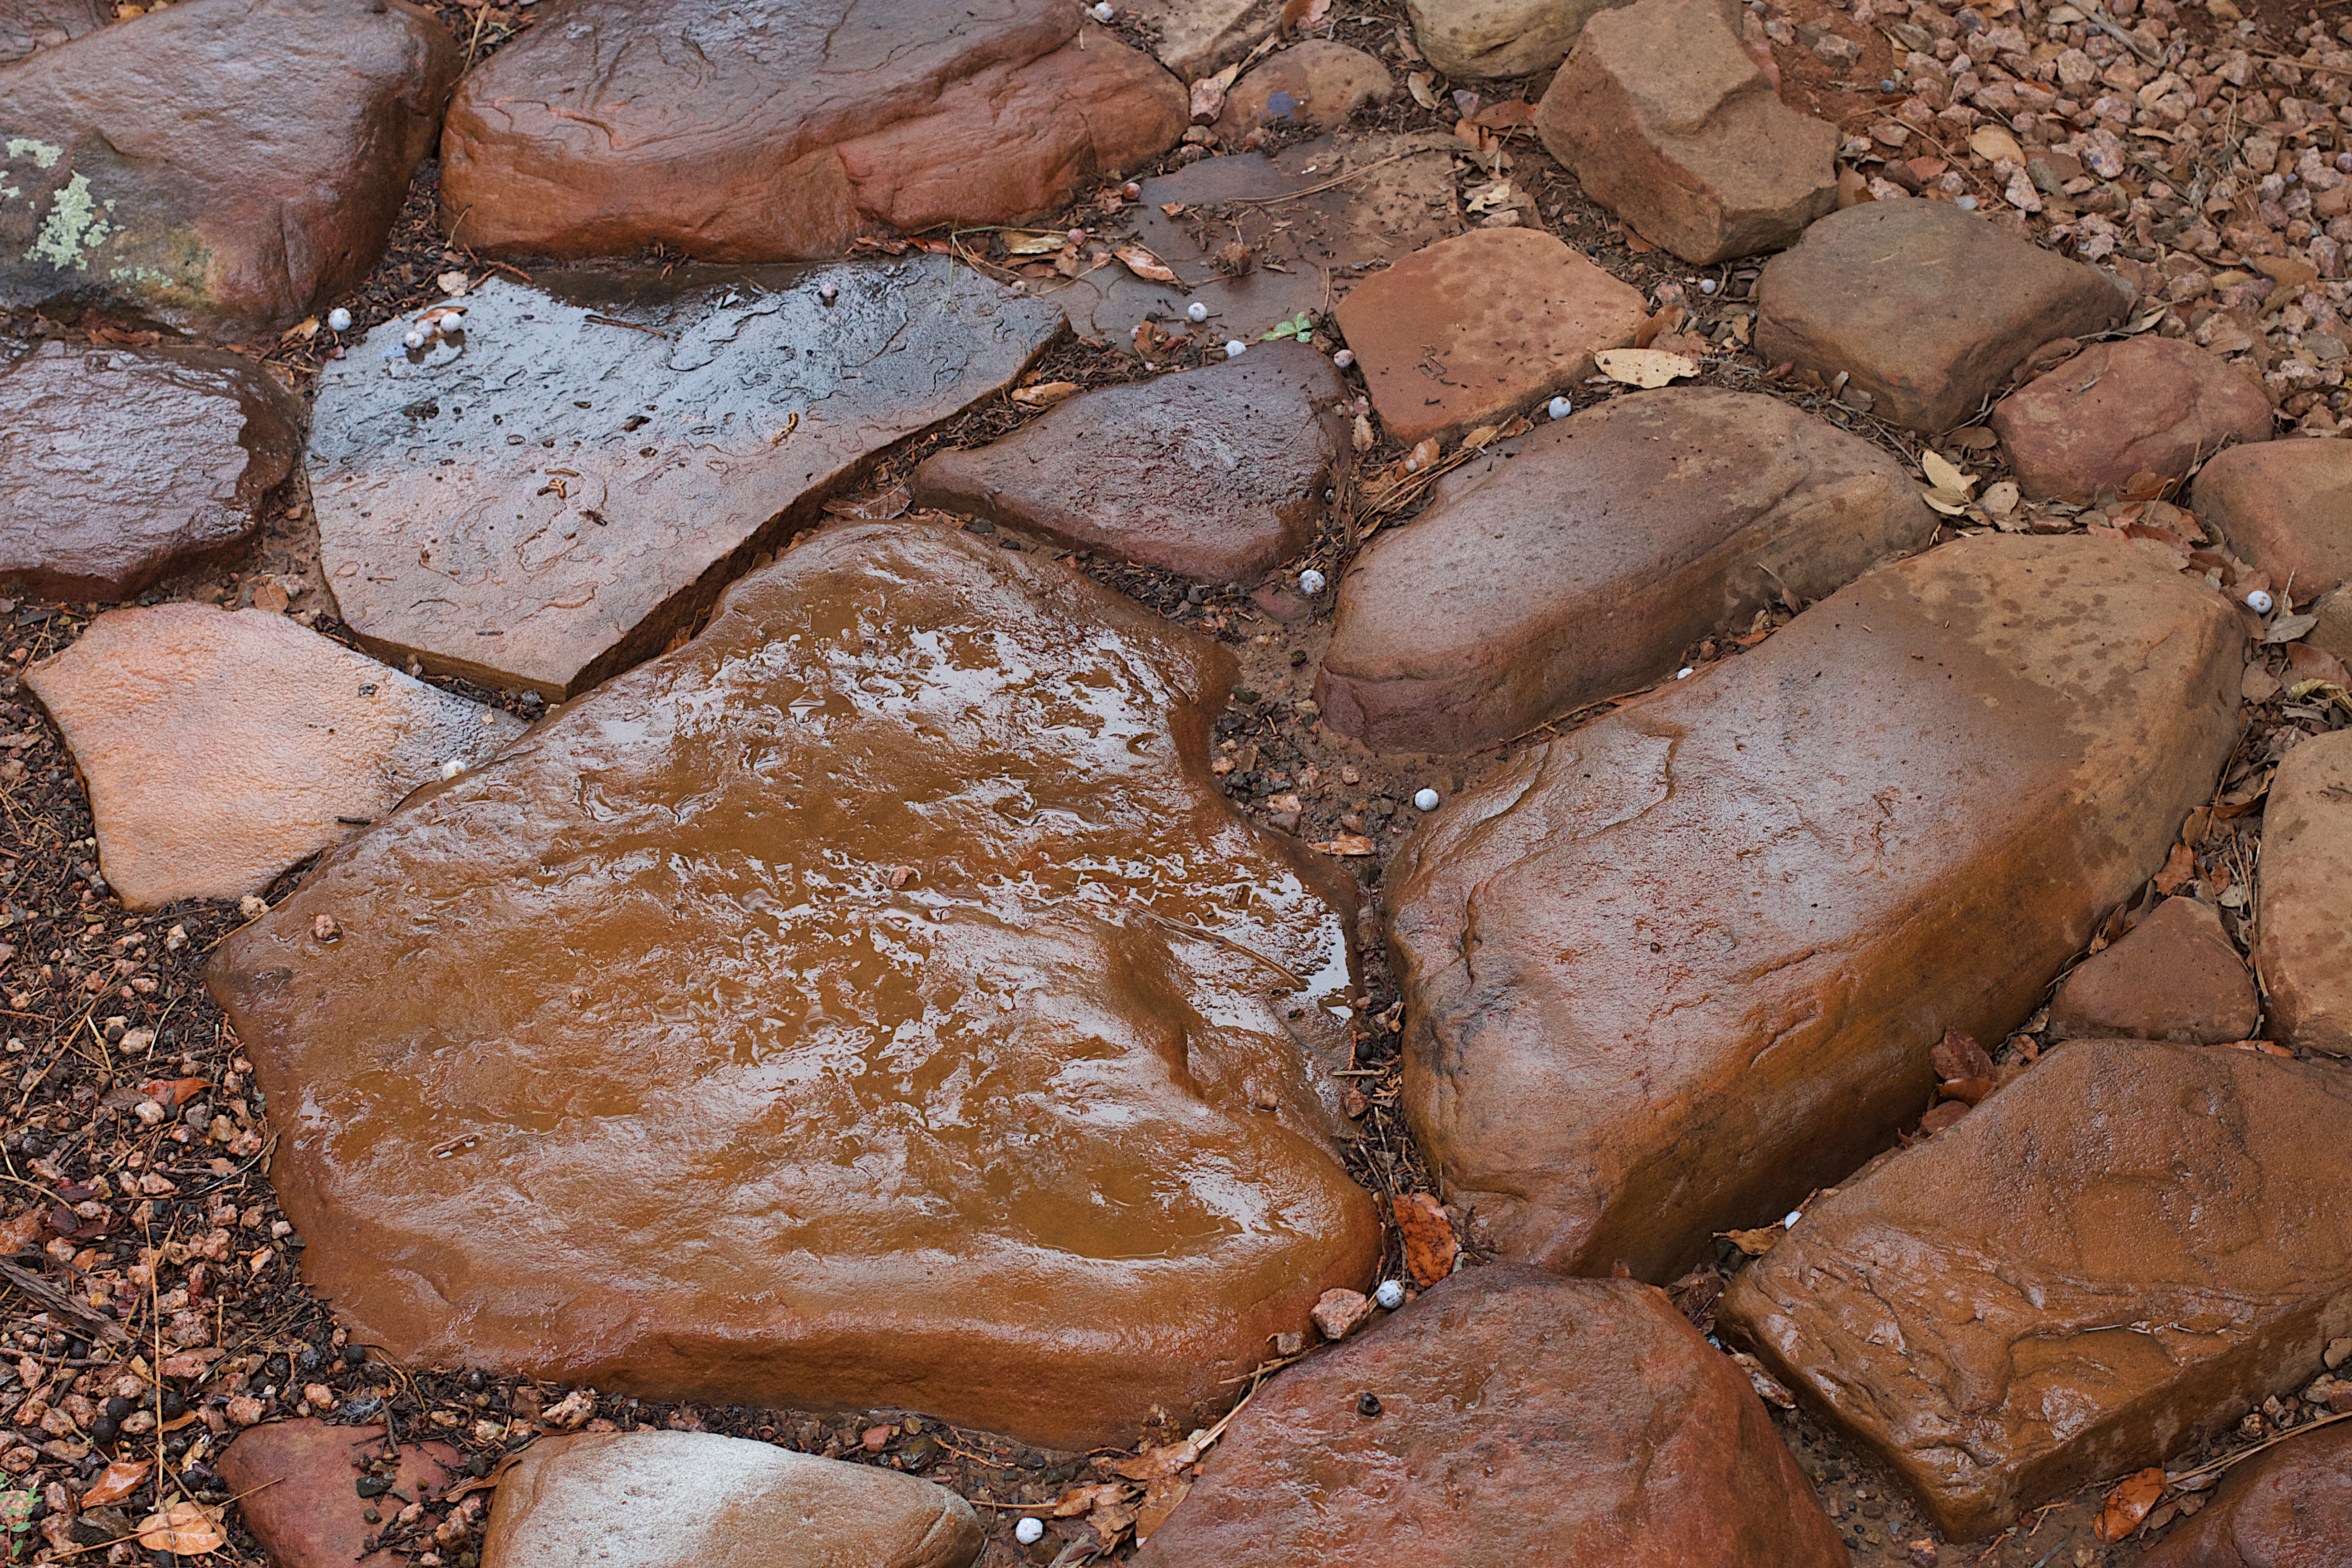
rock, wood, rain, food, soil, brick, material, geology, boulder